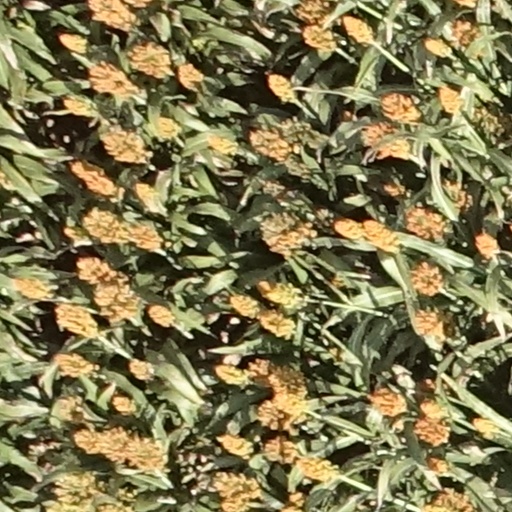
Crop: sorghum